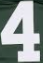
Number: 4